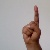
The image shows a hand gesture representing the letter 'D' in Indian Sign Language.